Imperia Cognati

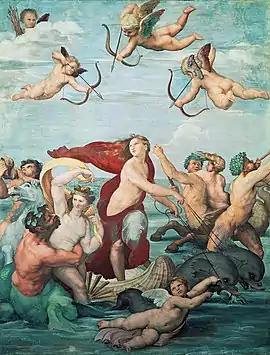
Raphael's "The Triumph of Galatea"

Imperia Cognati (also called Imperia La Divina, meaning "Imperia The Divine", or "The Queen of Courtesans", 3 August 1486 – 15 August 1512), was a Roman courtesan. She has been considered the first celebrity of the class of courtesans, which was created in Rome in the late 15th century.